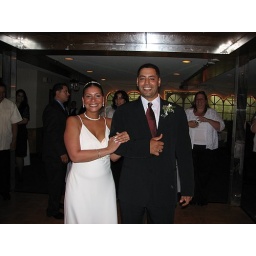
If you look closely you can see the cup in my dress popping out.